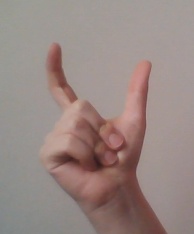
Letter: nun